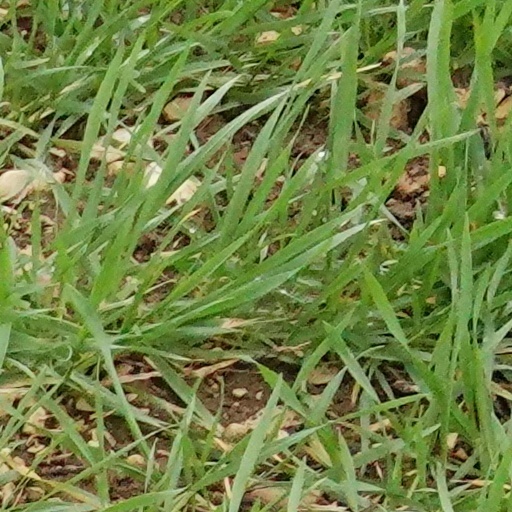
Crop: wheat